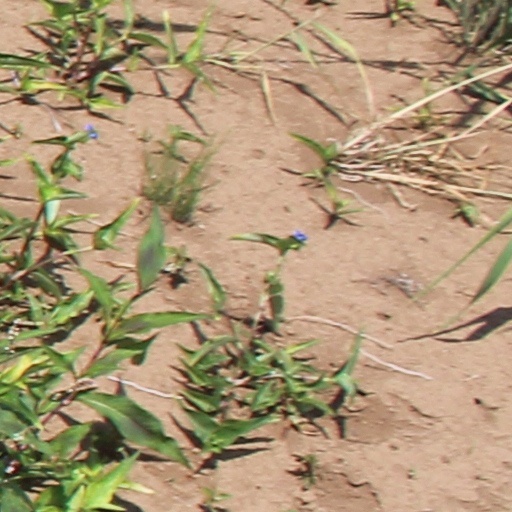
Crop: wheat